Fish Ponds and Crossing Place Trail Important Bird Area

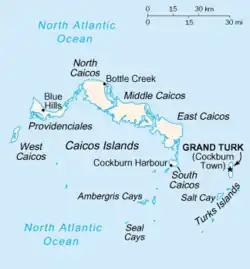
Map of the Turks and Caicos Islands showing the location of Middle Caicos

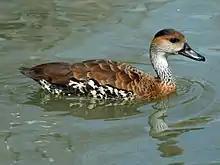
West Indian whistling ducks breed in the IBA

The Fish Ponds and Crossing Place Trail Important Bird Area is a 1024 ha tract of land on the island of Middle Caicos in the Turks and Caicos Islands, a British Overseas Territory in the Lucayan Archipelago of the western Atlantic Ocean. It forms one of the territory's Important Bird Areas (IBAs).